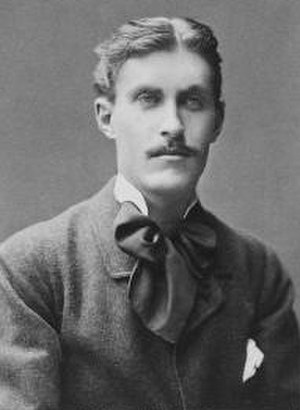
Georg Nordensvan
Georg Gustaf Nordensvan var en svensk forfatter og kunsthistoriker, bror til Carl Otto Nordensvan.